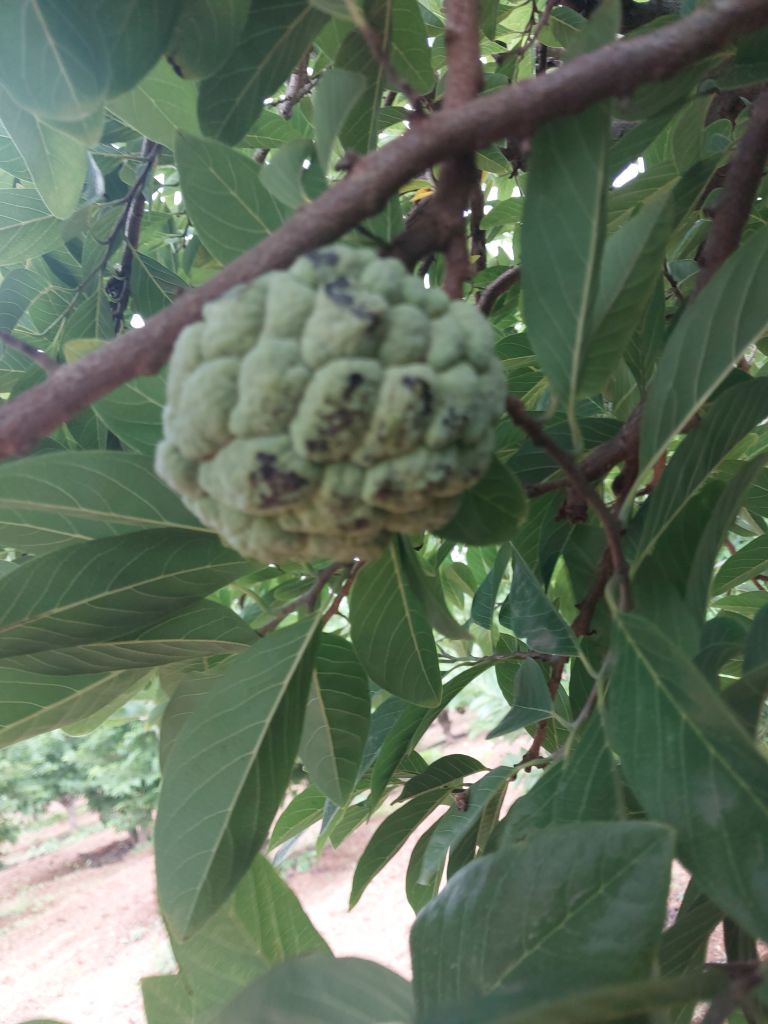
Disease label: Blank Canker